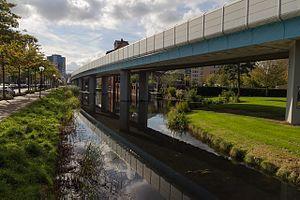
Un pont est une construction qui permet de franchir un obstacle naturel ou artificiel en passant par-dessus. Le franchissement supporte le passage d'humains et de véhicules dans le cas d'un pont routier, ou d'eau dans le cas d'un aqueduc. On désigne également comme écoduc ou écopont, des passages construits ou « réservés » dans un milieu aménagé, pour permettre aux espèces animales, végétales, fongiques, etc. de traverser des obstacles construits par l'être humain ou résultant de ses activités. Les ponts font partie de la famille des ouvrages d'art. Leur construction relève du génie civil.